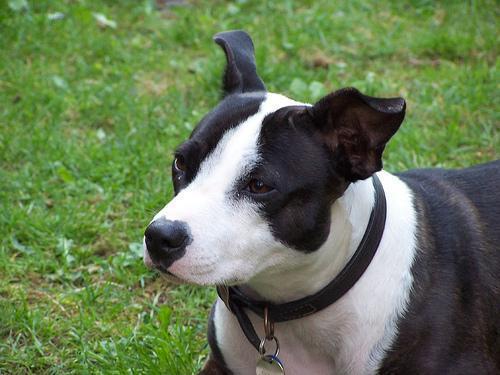
staffordshire bull terrier